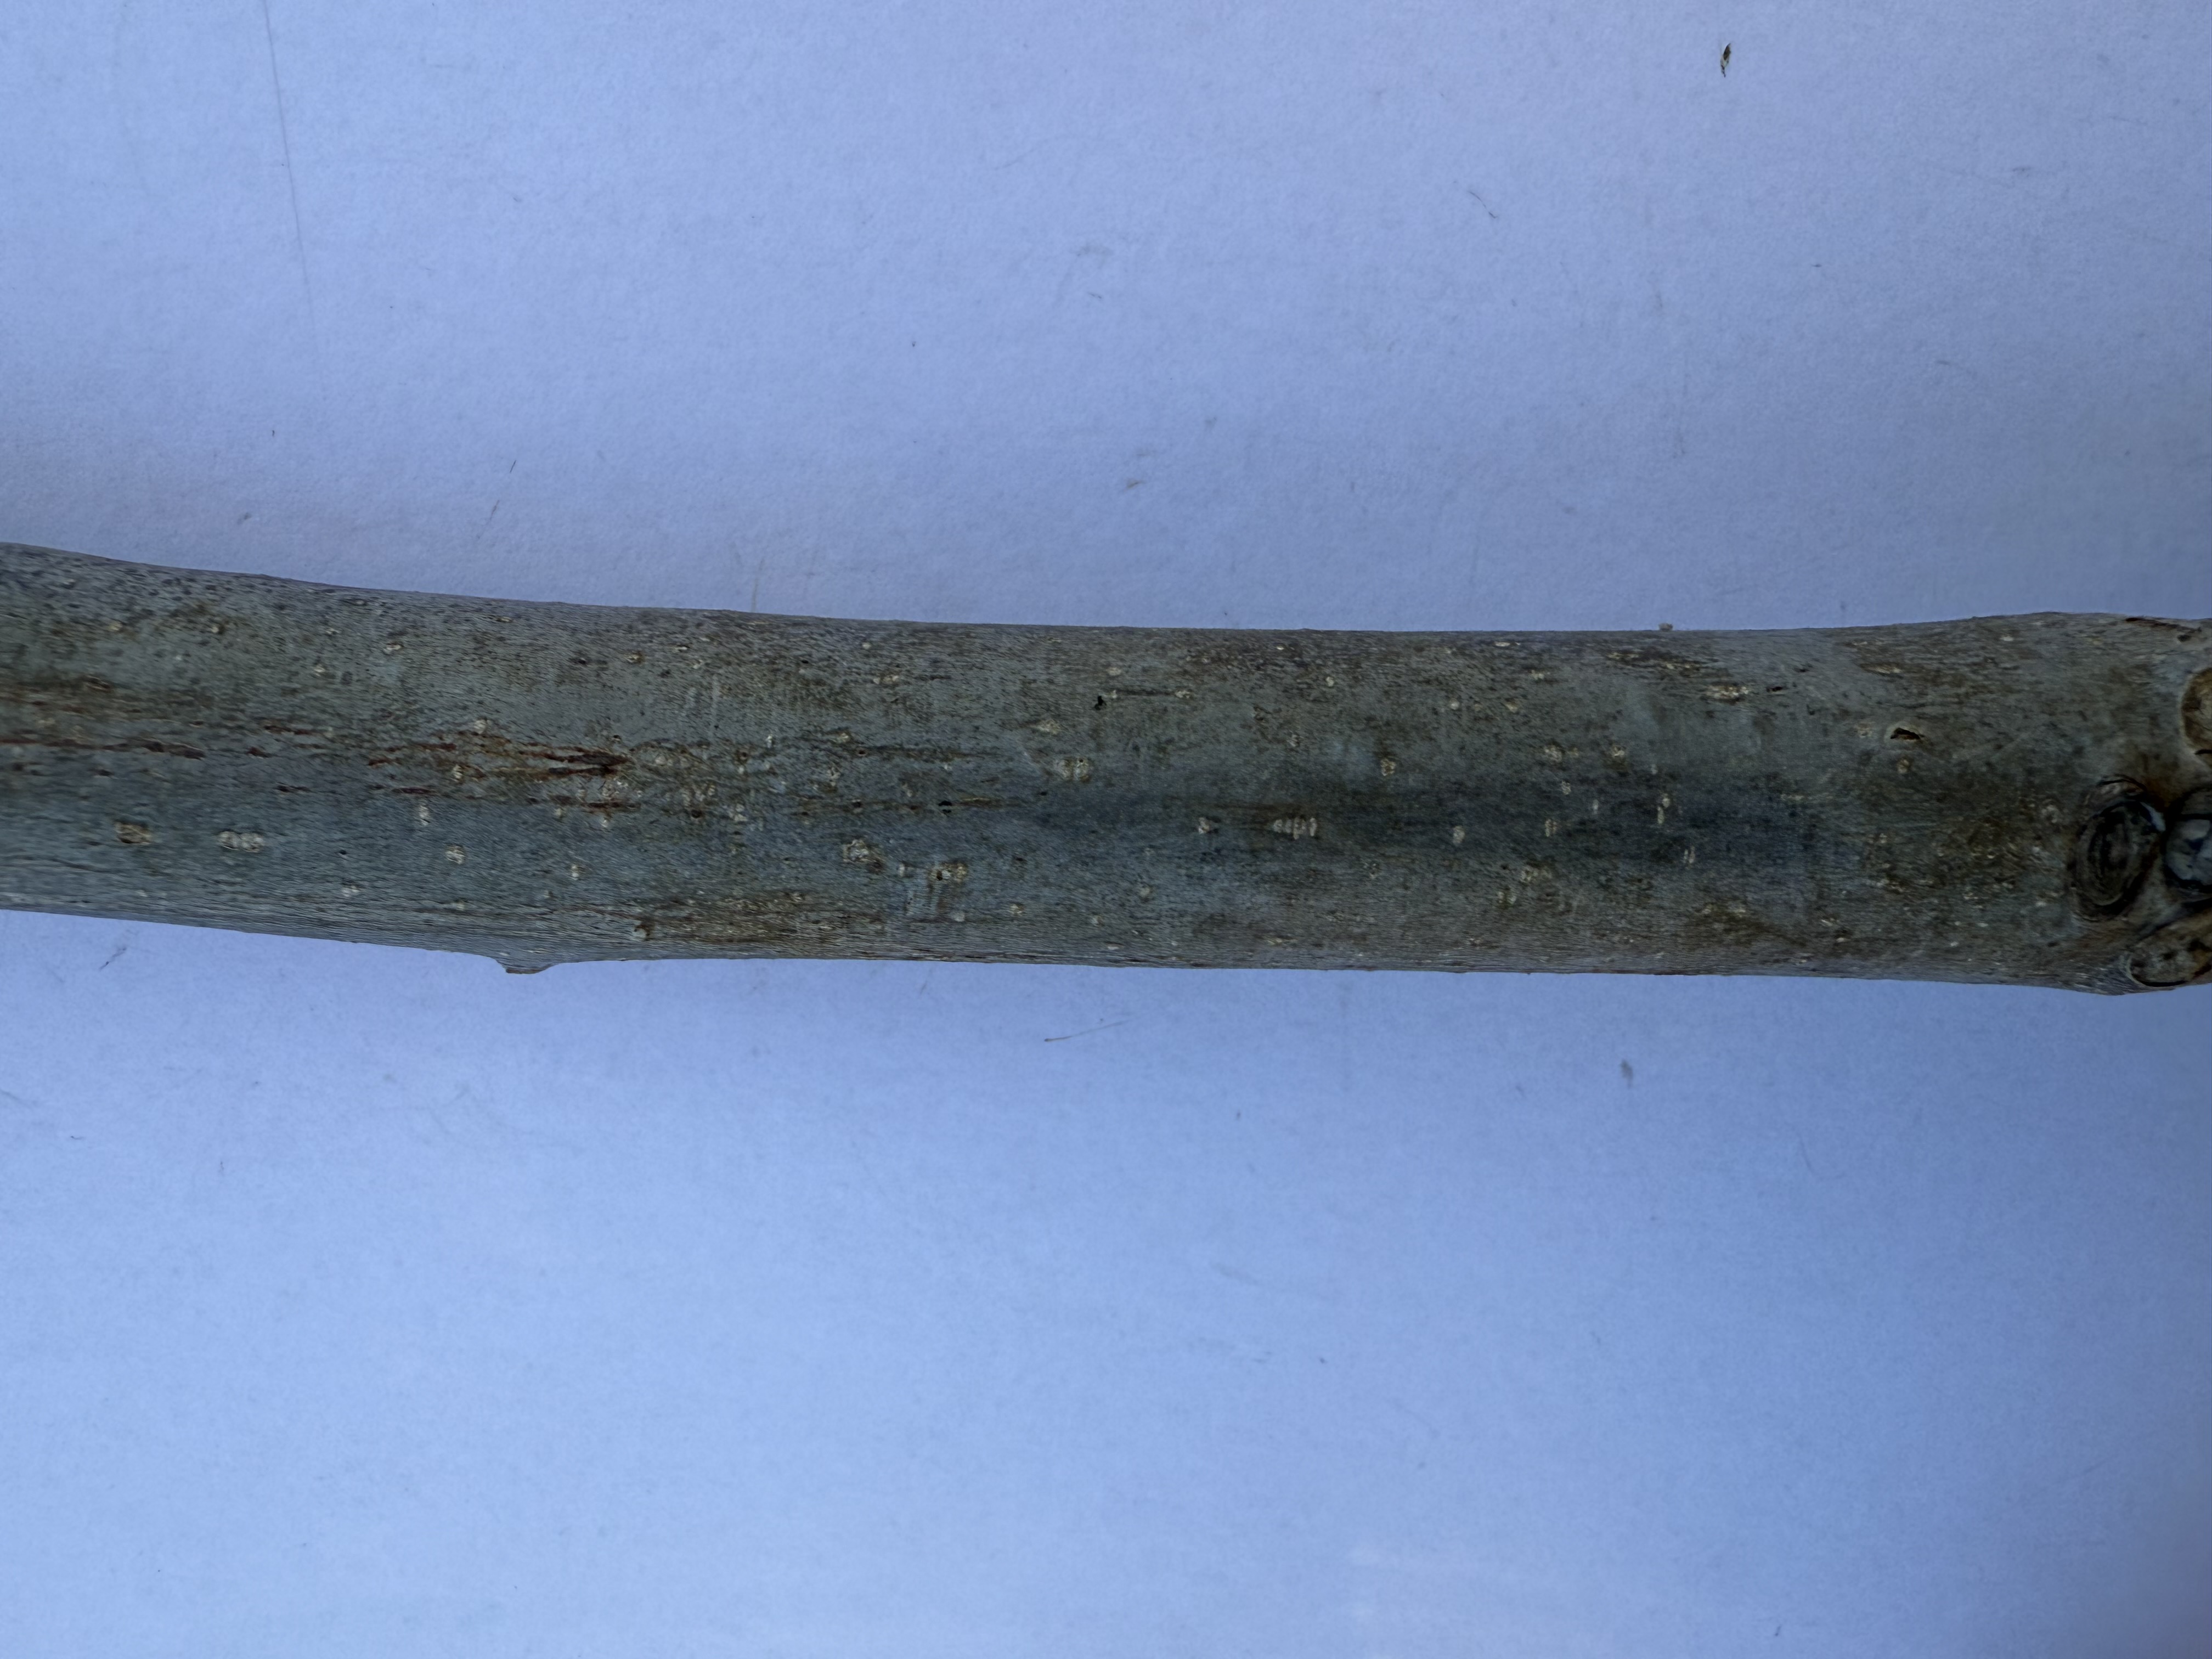
Variety: Sebin Walnut